Leonine City

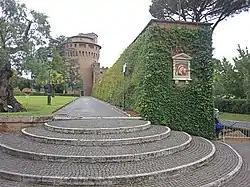
Leonine wall and Saint John's Tower inside the Vatican Gardens

The Leonine City (Latin: "Civitas Leonina") is the part of the city of Rome which, during the Middle Ages, was enclosed with the Leonine Wall, built by order of Pope Leo IV in the 9th century.